2008 Houston Cougars football team

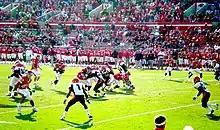
UTEP Miners at Robertson Stadium

Although meeting for the first time during the Cougars' inaugural season in 1946, the UTEP Miners had only met with the Cougars five times in history. As Conference USA foes, the Cougars held a 2-3 all-time record against the Miners, whereas both wins came consecutively during the 2006 and 2007 meetings of the teams. Mike Price returned as the Miners' head coach this season. After a close game, where Houston lagged behind, the Cougars made a fourth quarter comeback to win the game.